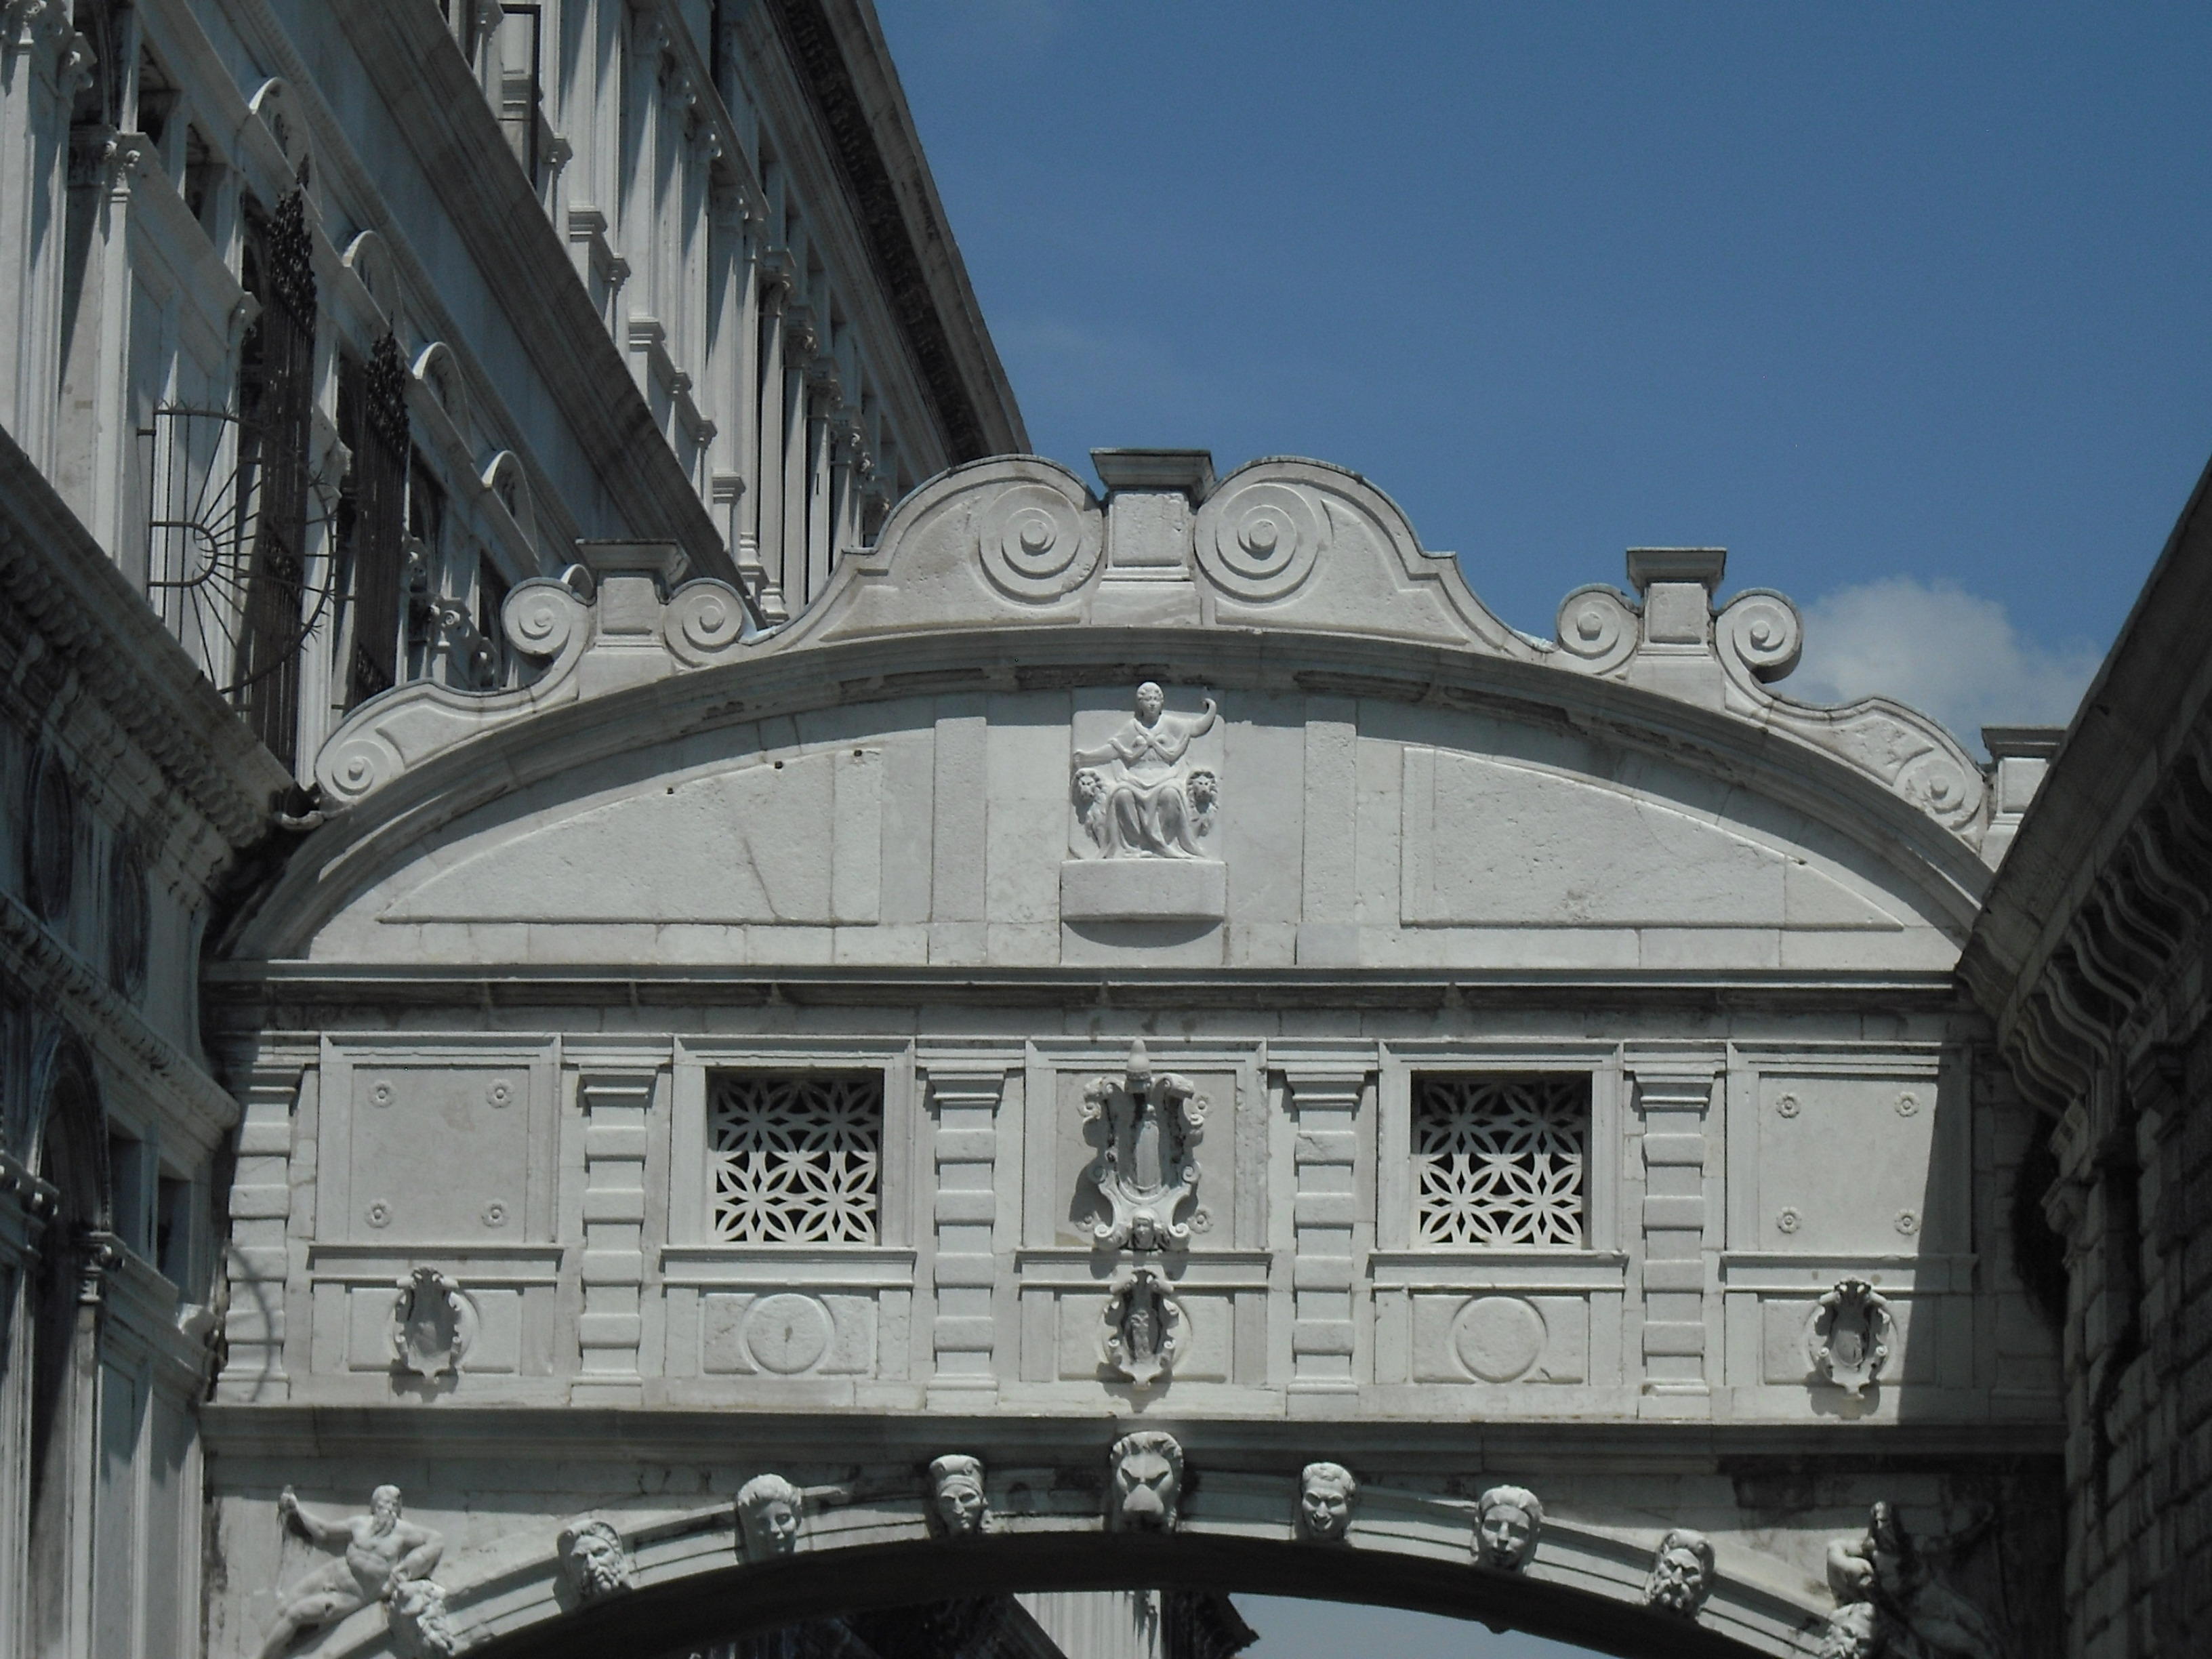
architecture, bridge, downtown, arch, landmark, facade, venice, art, of, sighs, urban area